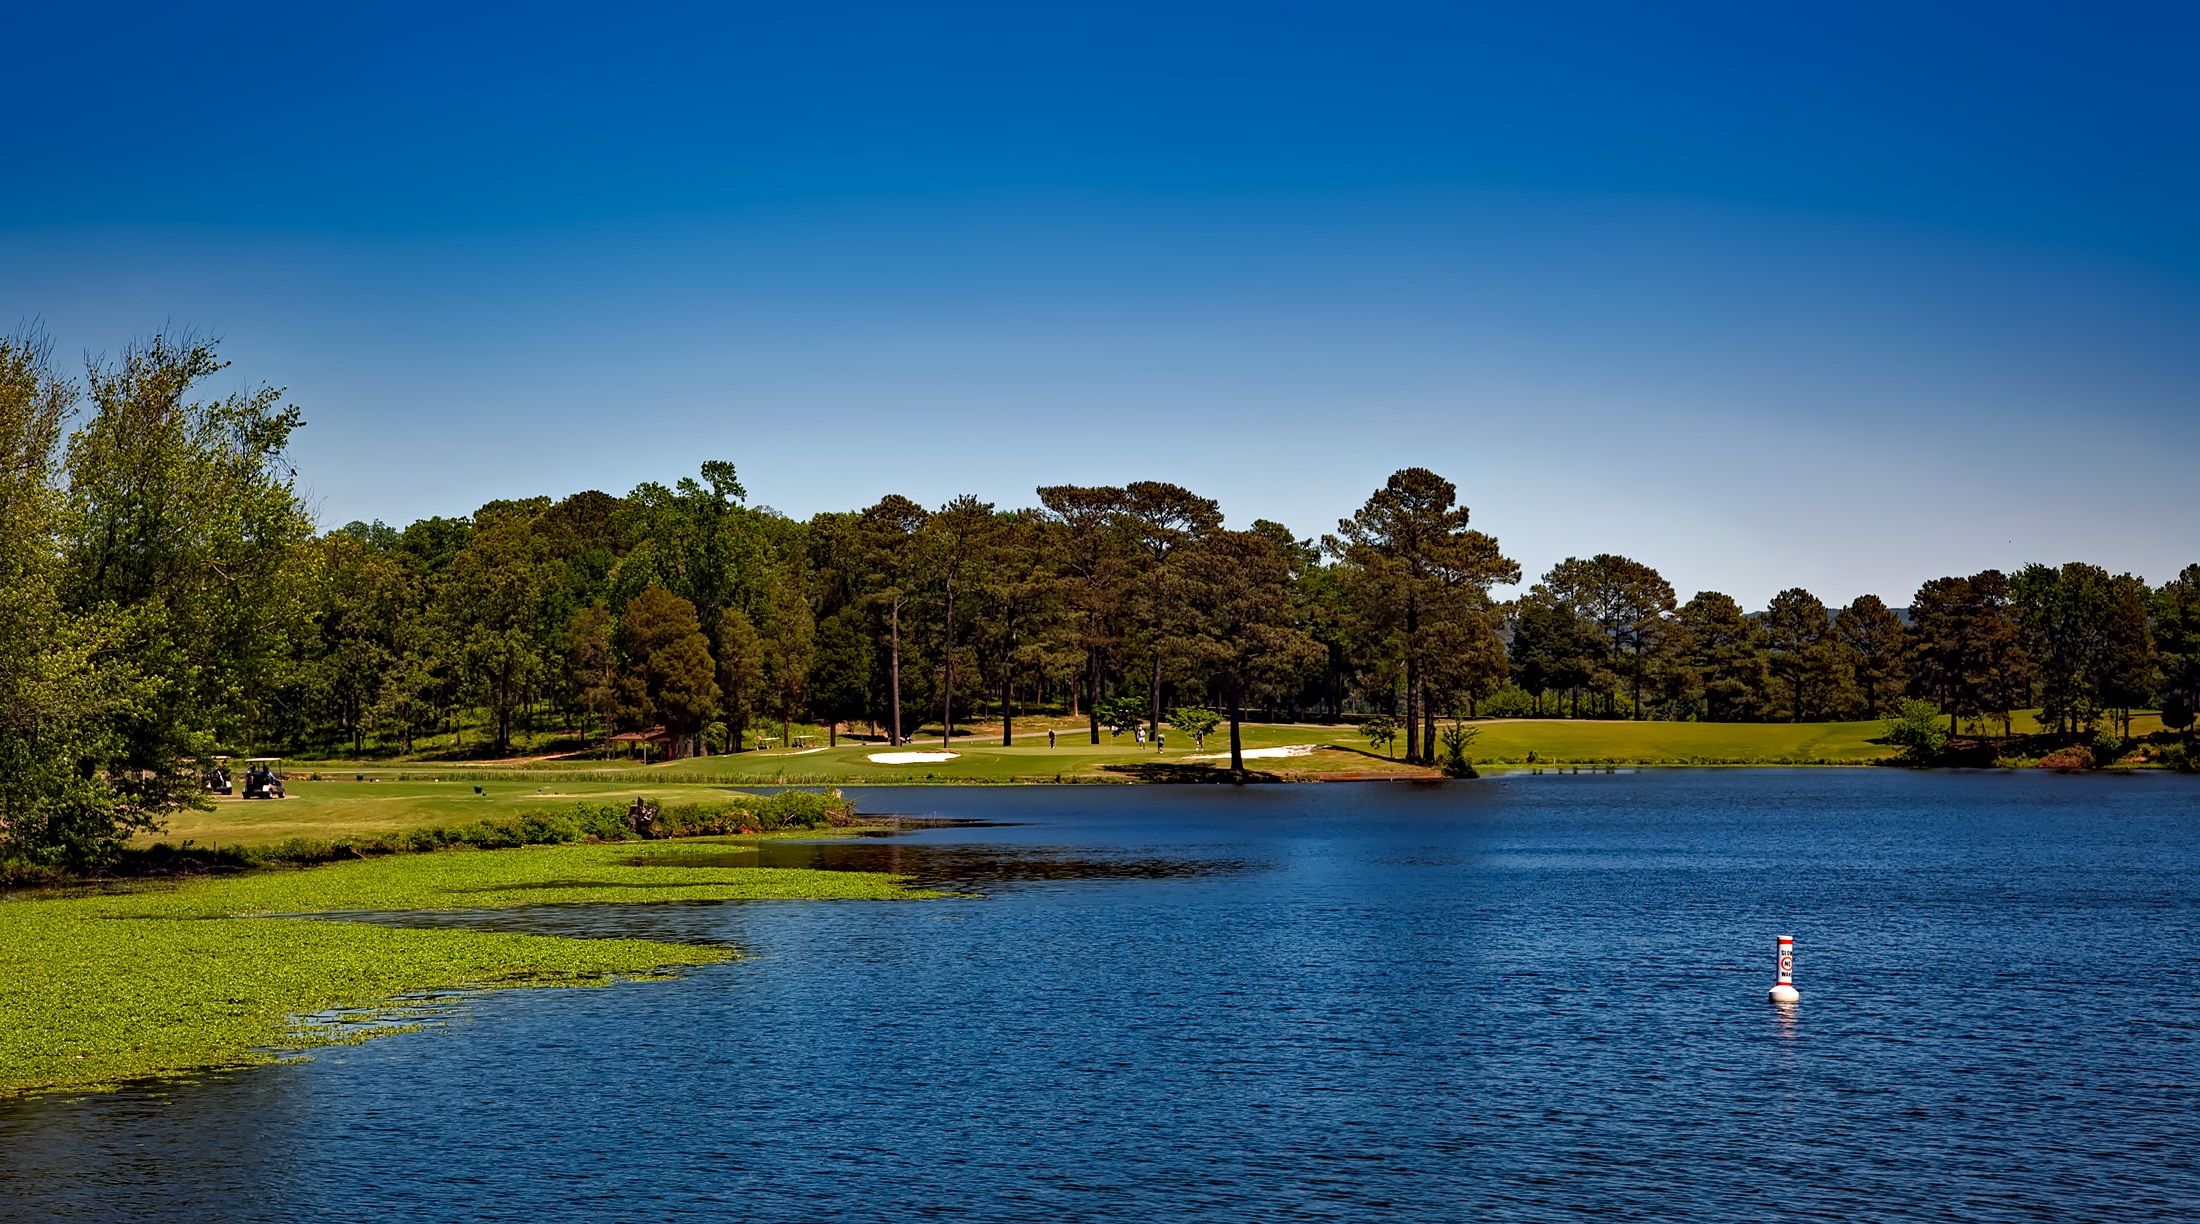
landscape, sea, tree, water, nature, horizon, sky, sunlight, morning, shore, lake, river, panorama, recreation, dusk, pond, reflection, scenic, bay, reservoir, leisure, body of water, trees, outdoors, woods, hdr, relaxation, picturesque, public, reflections, alabama, goose pond colony park, scottsboro